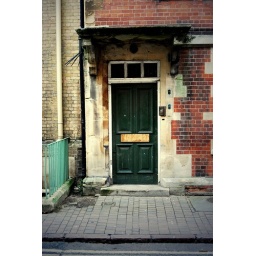
This used to be a guest house and it still has this title inscribed in the stone above the door.